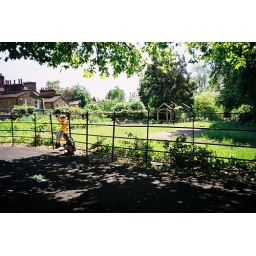
over the fence lies the long grass